W. B. Mathews

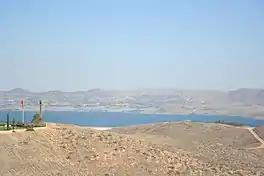

Mathews was memorialized in the name of Lake Mathews (previously the Cajalco Reservoir) in Riverside County, the western terminus for the Colorado River Aqueduct. It was dedicated to him in November 1940.